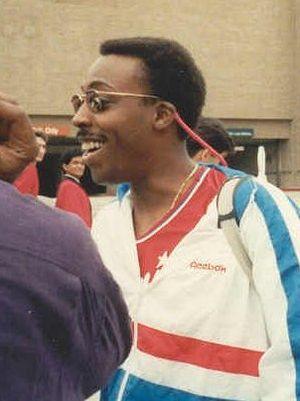
Arsenio Hall, né le 12 février 1956, est un humoriste, acteur et ancien animateur de talk-show américain.
Cheeseburger film sandwich est un film à sketches américain réalisé par John Landis, Joe Dante, Carl Gottlieb, Peter Horton et Robert K. Weiss, sorti en 1987.